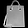
Label: Bag